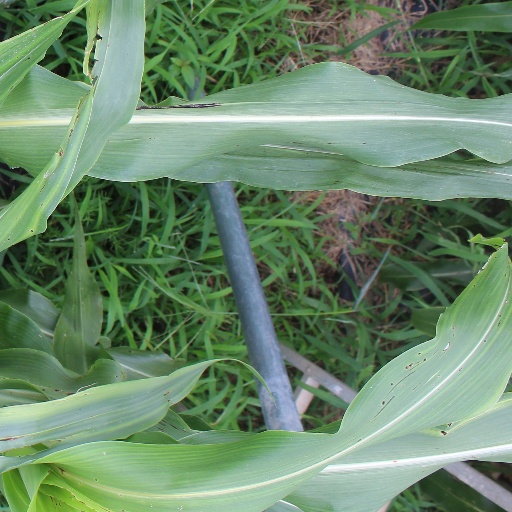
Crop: sorghum